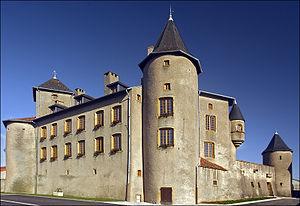
Château de Luttange
Luttange est une commune française située dans le département de la Moselle, en région Grand Est.
Le château de Luttange est un château français du département de la Moselle, faisant partie de la commune de Luttange. Il est partiellement inscrit au titre des monuments historiques depuis 1979.